Khatarnak (2000 film)

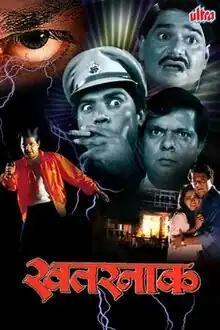
Theatrical release poster

Khatarnak is a 2000 Indian Marathi-language action comedy film directed by Mahesh Kothare and produced by Vidya Bacchewar featuring Mahesh Kothare, Laxmikant Berde, Johnny Lever, Bharat Jadhav, Avinash Narkar, Nutan Jayant, Aarti Chandorkar, Sadashiv Amrapurkar in lead roles. The music is composed by Raamlaxman.